Rashid al-Din Vatvat

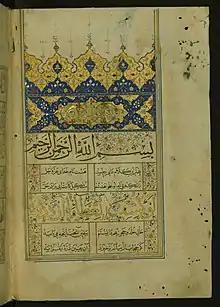
Incipit page of "One Hundred Sayings by Ali" Rashid al-Din Vatvat

Rashid al-Din Muhammad ibn Muhammad ibn Abd Jalil al-Umari (1088/9 – 1182/3), better known by his nickname of Vatvat ("the swallow"), was a secretary, poet, philologist in the Khwarazmian Empire. In addition to being a prolific author in Arabic and Persian, he also occupied high-ranking offices, serving as the chief secretary and propagandist under the Khwarazmshahs Atsiz and Il-Arslan.